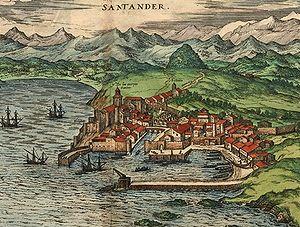
Santander est une commune et une ville portuaire espagnole, capitale de la communauté autonome et région historique de Cantabrie, située sur la côte Cantabrique, au nord du pays.